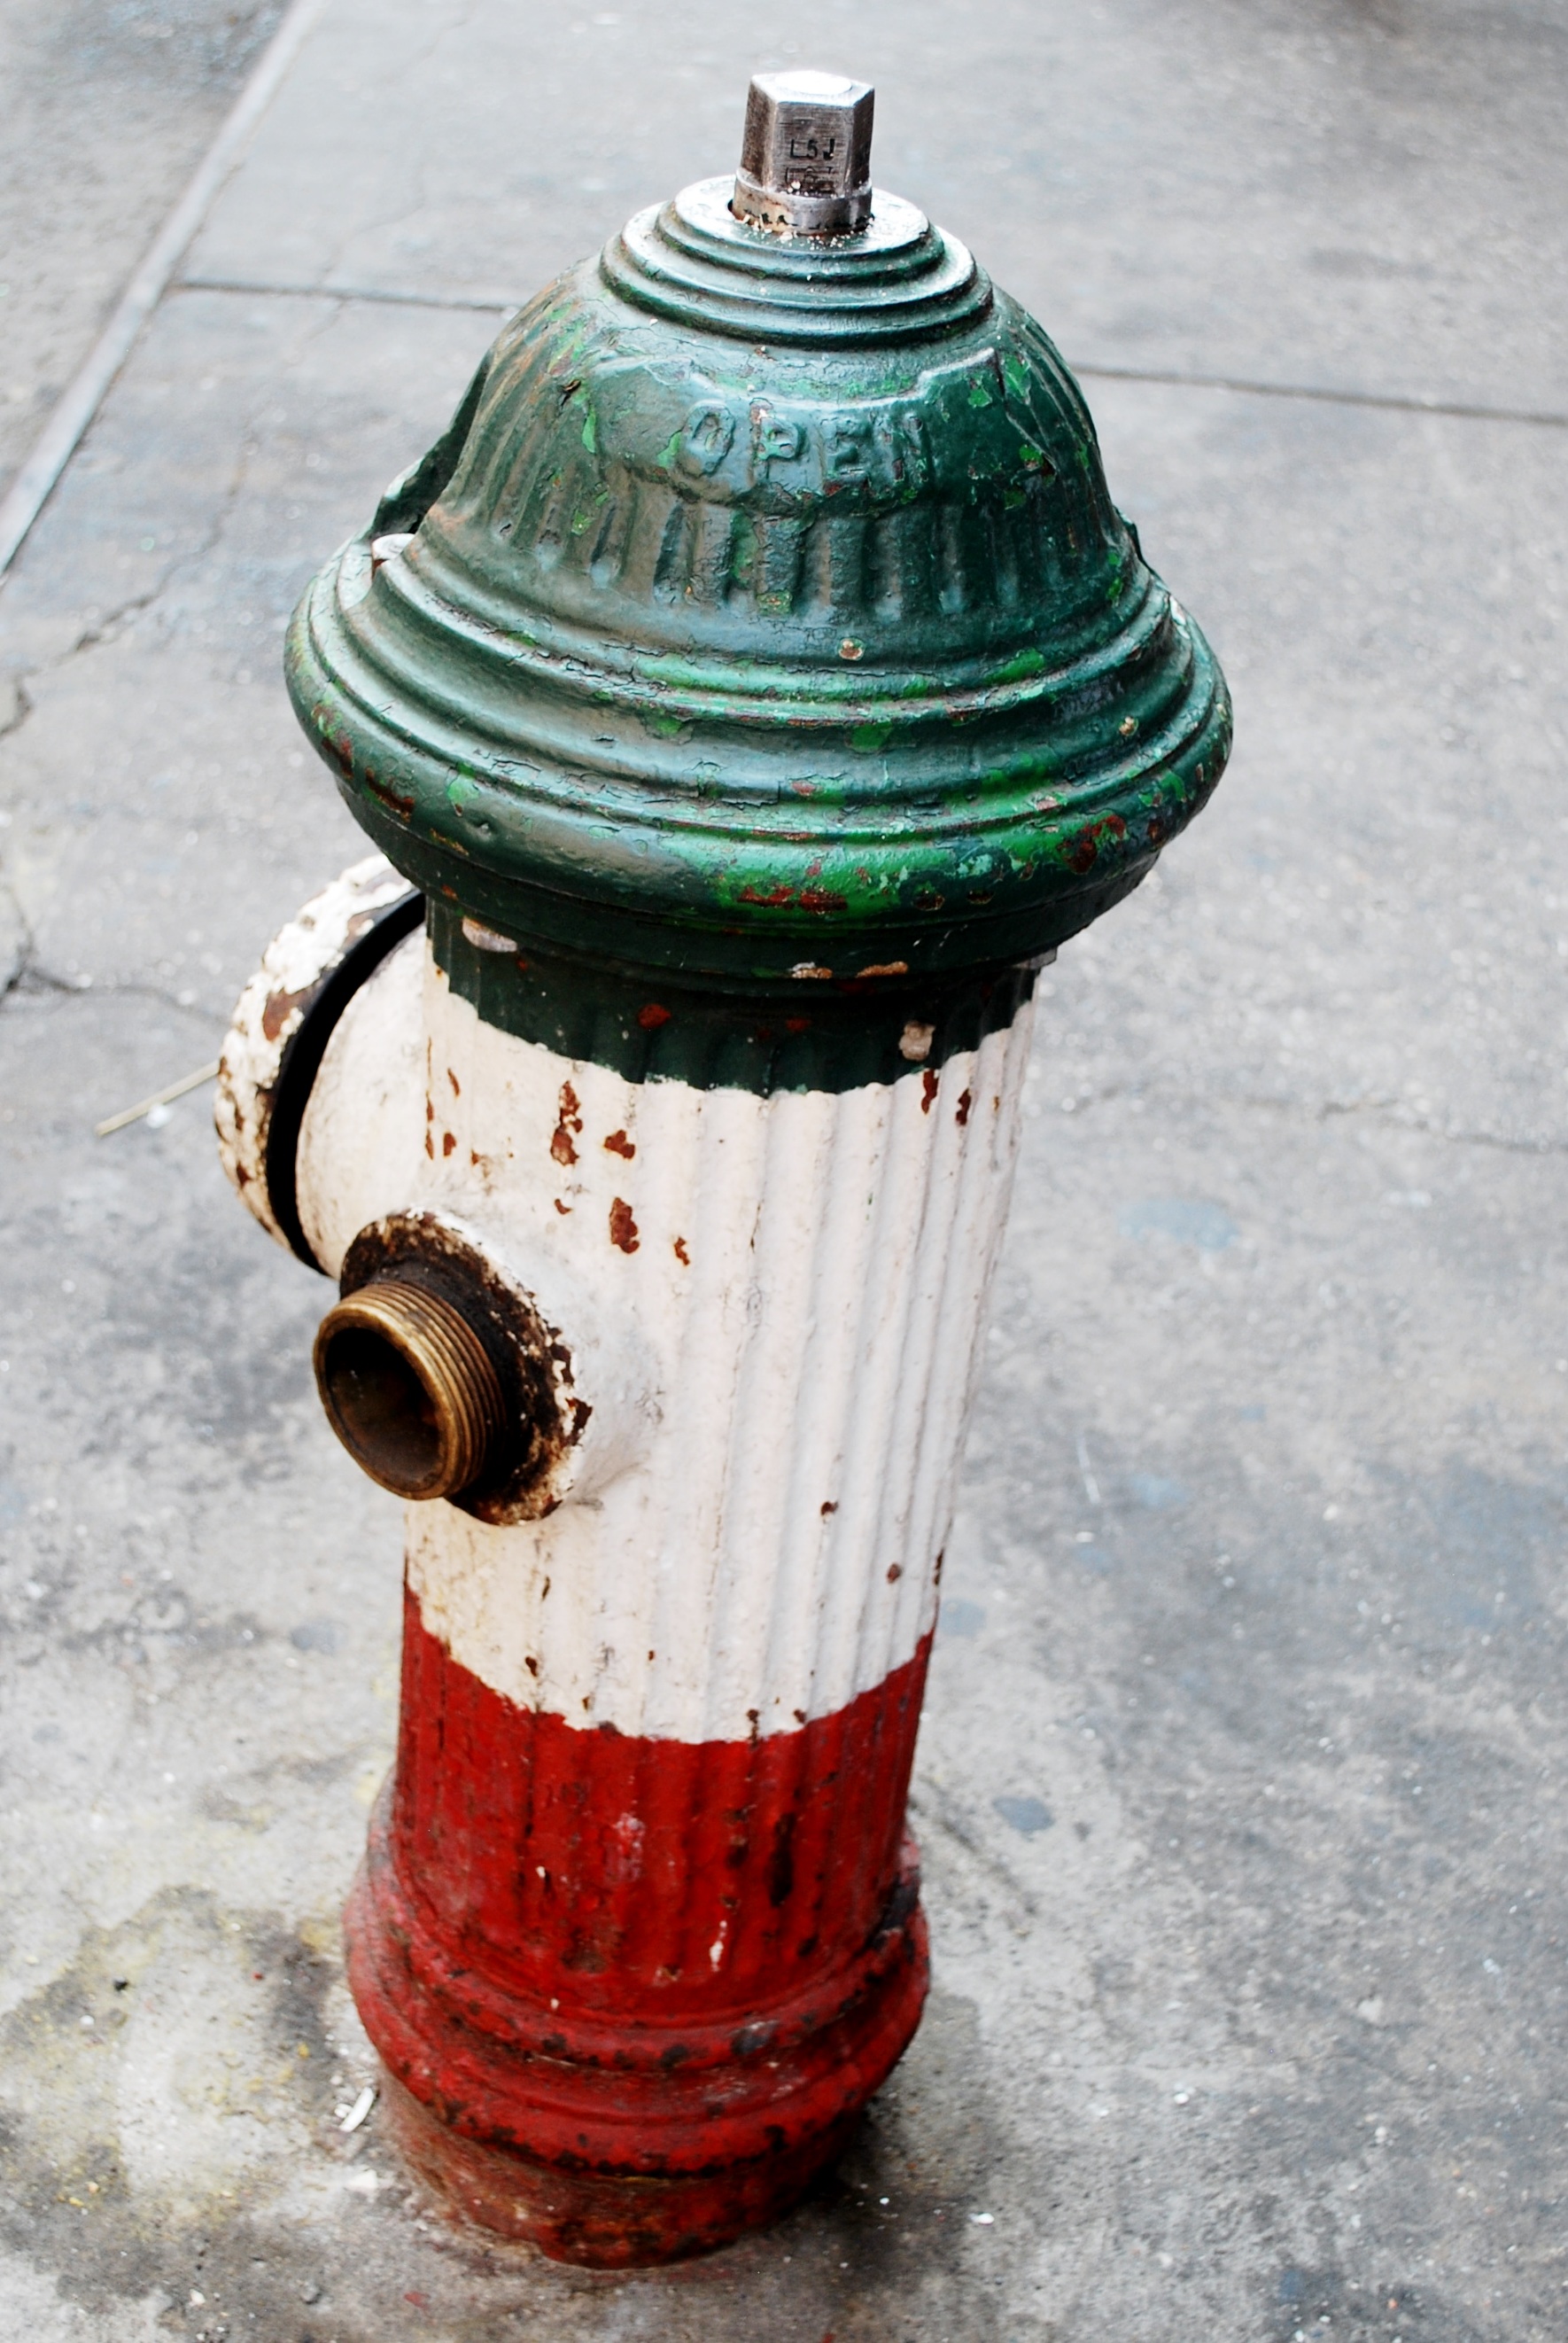
glass, green, red, mug, lighting, material, fire hydrant, sculpture